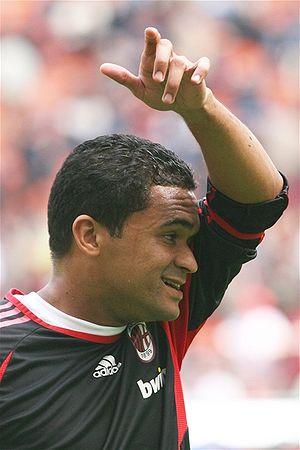
Sérgio Cláudio dos Santos, plus connu sous le nom de Serginho, est un footballeur brésilien né le 27 juin 1971 à Nilópolis, près de Rio de Janeiro au Brésil.